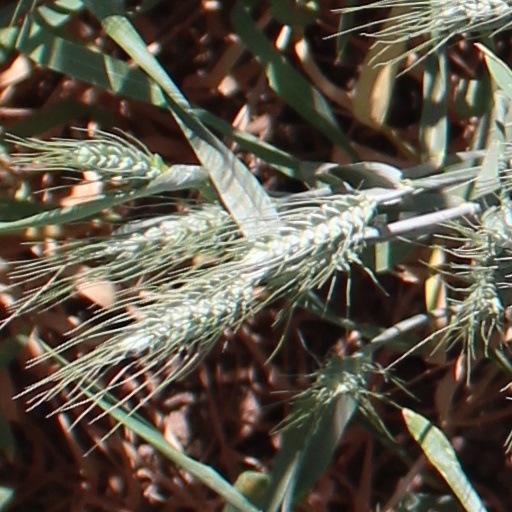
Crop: wheat